Louise Quinn

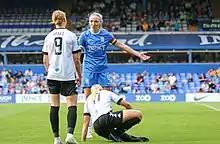
Quinn (4) captaining Birmingham City in 2022

In February 2017 Quinn signed for Notts County, only for the club to fold in April just before the start of the FA WSL Spring Series season. Quinn signed a short-term deal with Arsenal of the FA WSL on 3 May 2017. She signed a new contract in May 2019. With Arsenal Quinn was an important player in the team which won the 2018 FA WSL Cup Final and 2018–19 FA WSL, but played less regularly in 2019–20 and was given a free transfer on the expiry of her contract in June 2020.